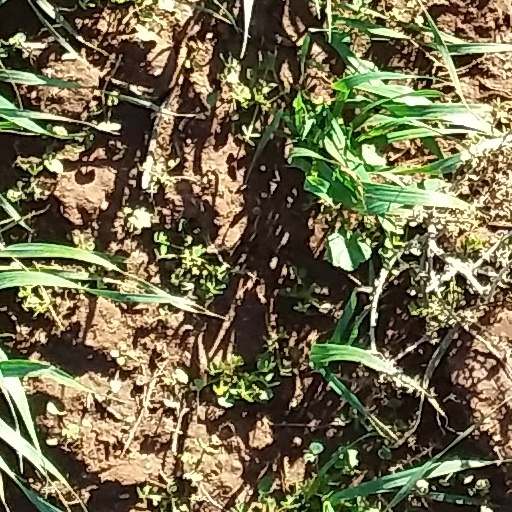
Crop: wheat